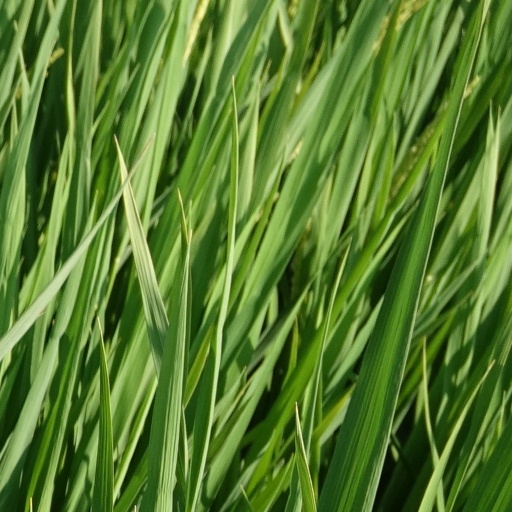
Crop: rice